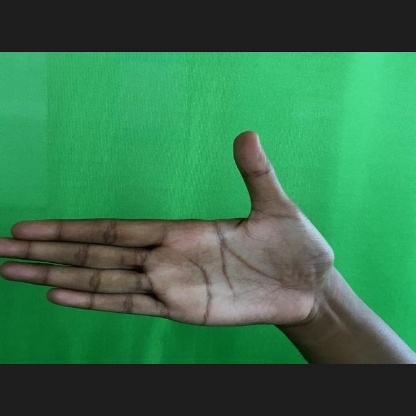
Mudra: Ardhachandran